Adolf Klose

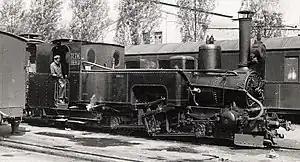
The Klose drive was widely used on Yugoslavia's narrow gauge railways.

Adolf Klose (21 May 1844 – 2 September 1923) was the chief engineer of the Royal Württemberg State Railways in southern Germany from June 1885 to 1896.